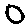
Label: 0